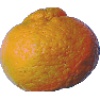
Label: Mandarine 1